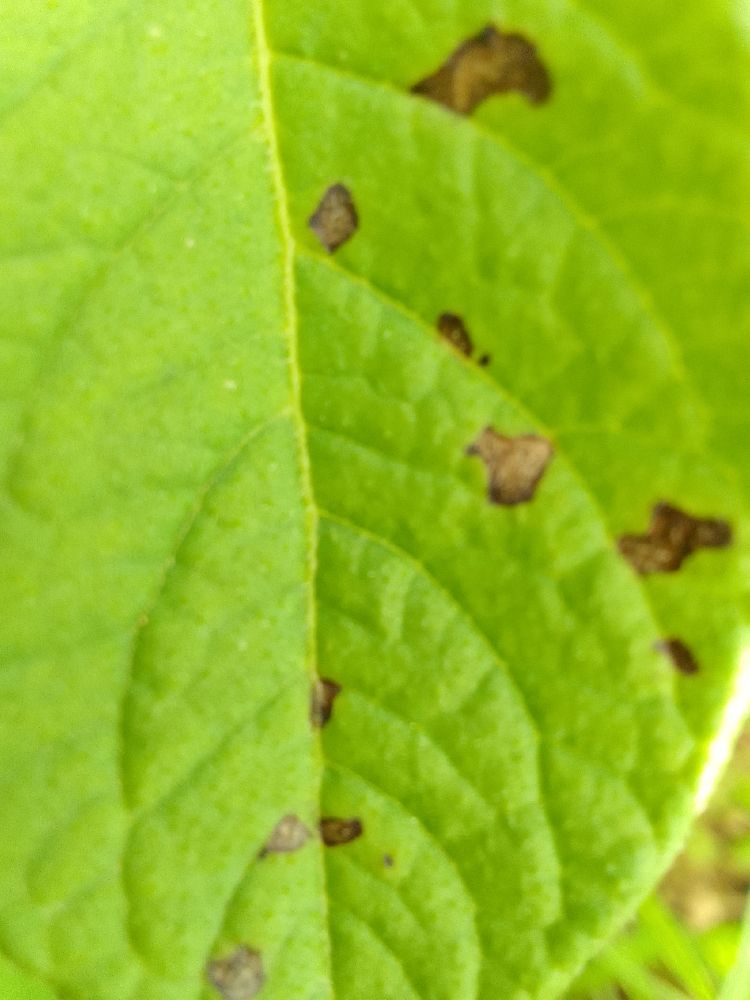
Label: Early blight